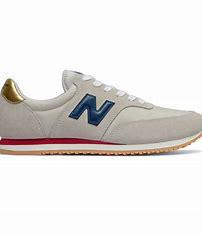
Brand: New
Model: Balance 100